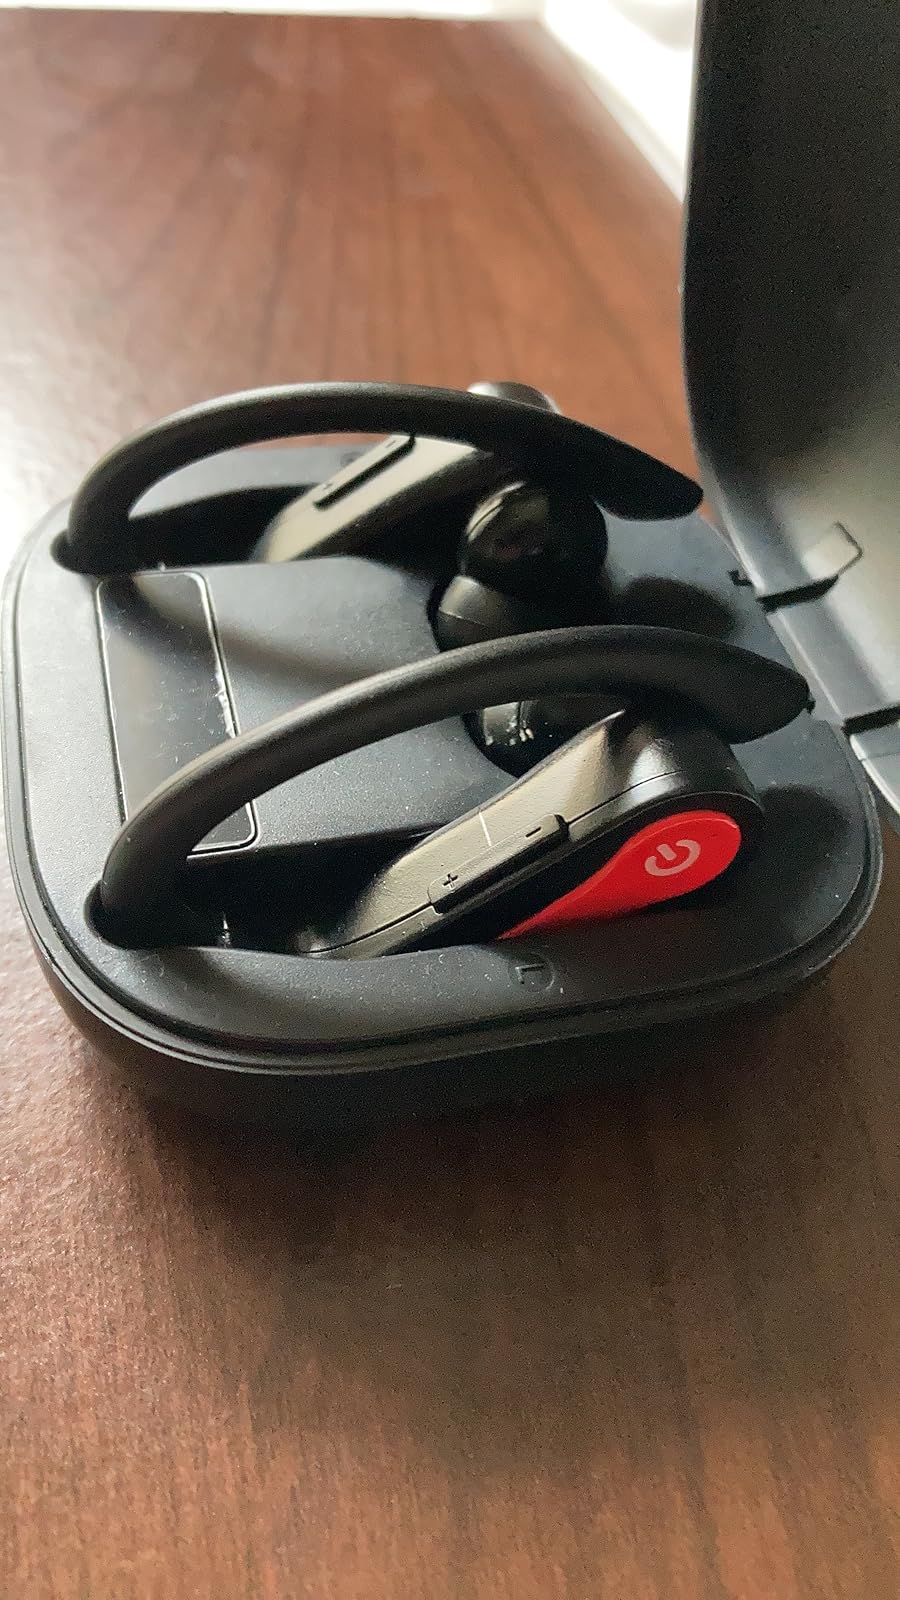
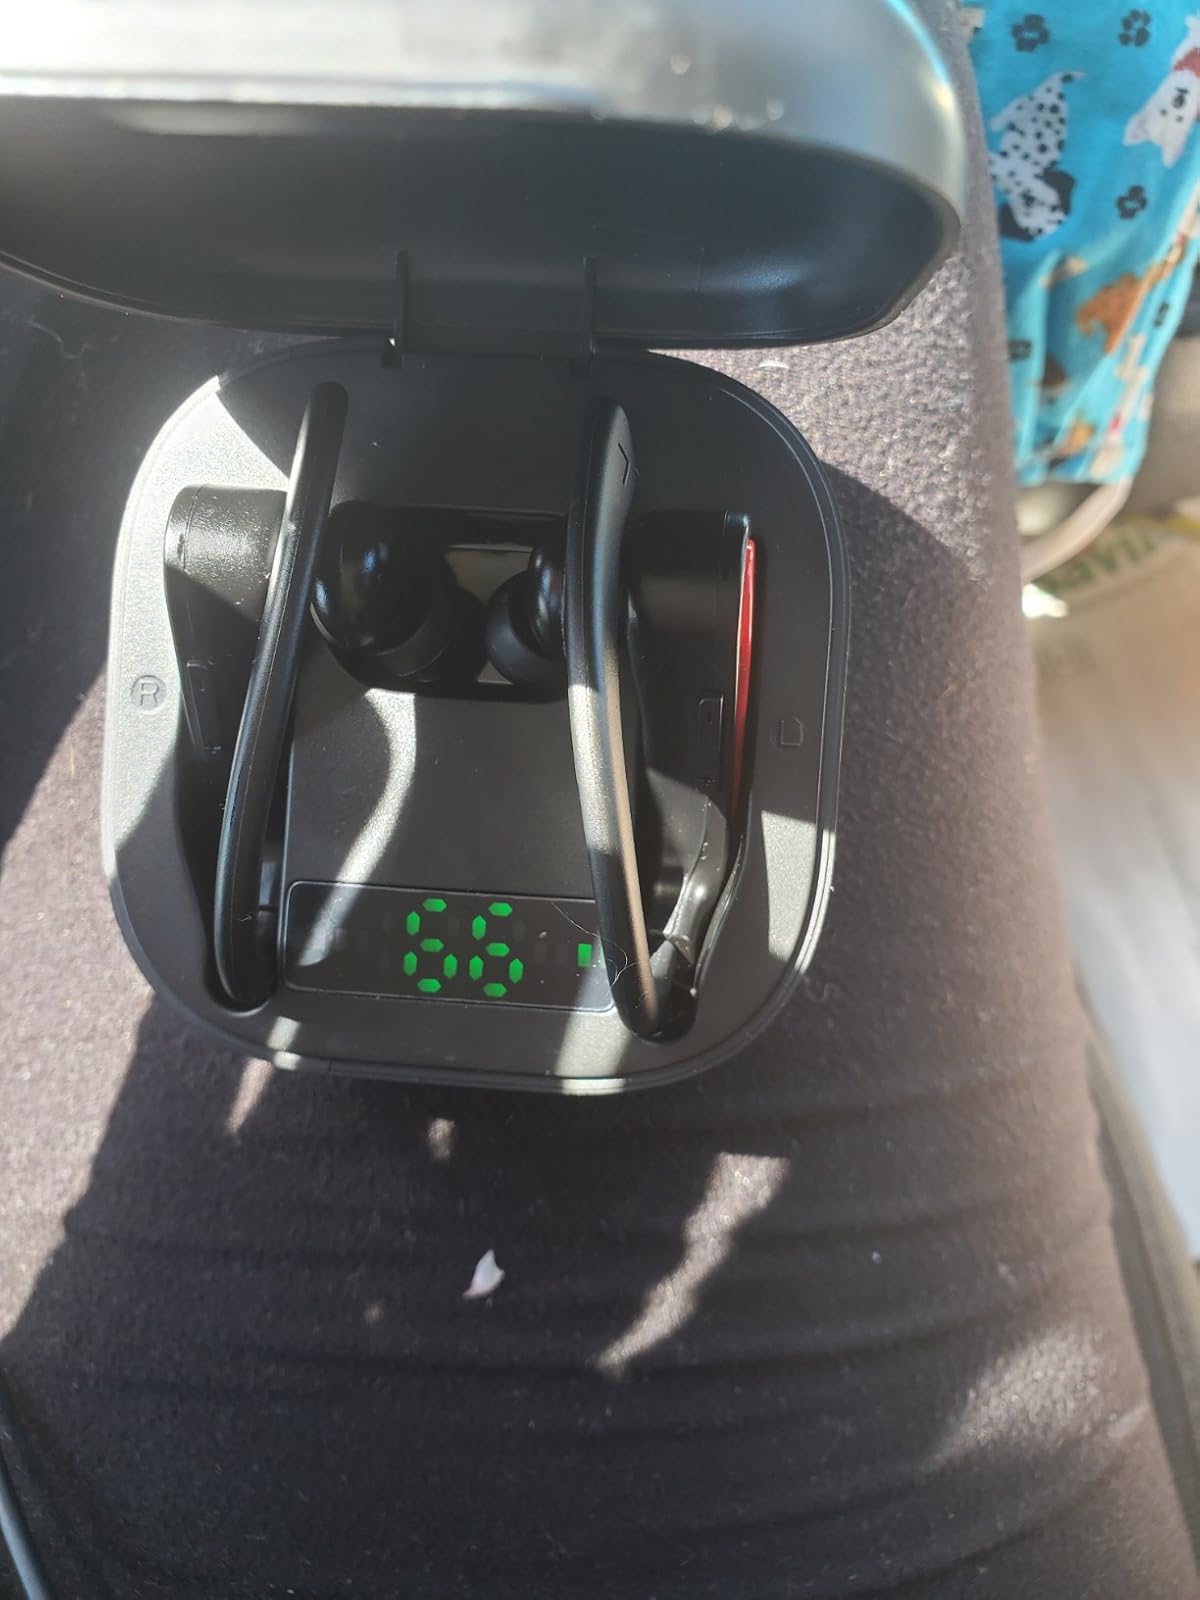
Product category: earbuds
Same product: yes